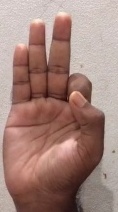
ASL sign: F